Three-surface aircraft

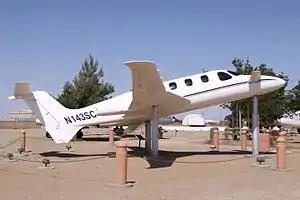
Scaled Composites Triumph

Around 1979, military jet designers began studying three-surface configurations as a way to provide enhanced manoeuvrability and control, especially at low speeds and high angles of attack such as during takeoff and combat. In the United States the experimental Grumman X-29 flew in 1984 and a modified McDonnell Douglas F-15, the F-15 STOL/MTD, in 1988 but these designs were not followed up. In the Soviet Union a Sukhoi Su-27 modified with canard foreplanes flew in 1985 and derivatives of this design became the only military three-surface types to enter production.